Antonietta Cornelia Vetterlein

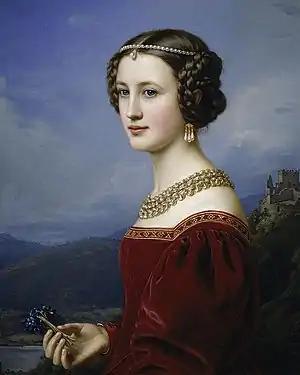
16-year-old Cornelia Vetterlein in a painting for the Gallery of Beauties

Antonietta Cornelia Vetterlein, Baroness von Künsberg (25 December 1812, Münchberg – 5 March 1862, Schmeilsdorf (Mainleus), was a Bavarian beauty of the 19th century. She was the granddaughter of Bayreuth Court Gardner Schneider and the daughter of State Councillor Vetterlein. She appeared in the Gallery of Beauties gathered by Ludwig I of Bavaria in 1828.